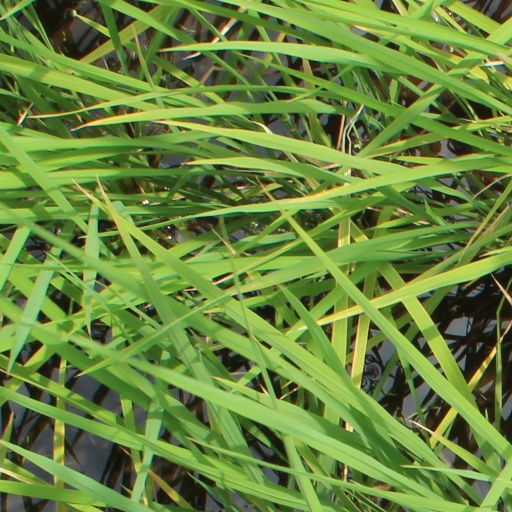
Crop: rice